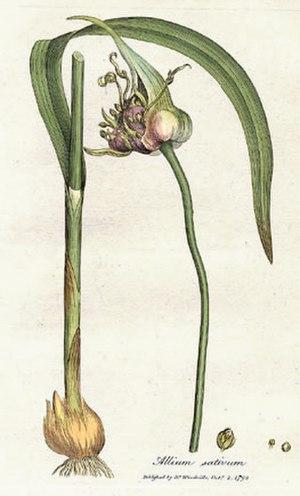
L'ail, ail commun ou ail cultivé est une espèce de plante potagère vivace monocotylédone dont les bulbes, à l'odeur et au goût forts, sont souvent employés comme condiment en cuisine. La tête d'ail se compose de plusieurs caïeux ou « gousses » d'ail. La fleur d'ail est aussi consommée.
Le capitulaire De Villis, ou plus exactement le Capitulare de Villis vel curtis imperii est un acte législatif datant de la fin du VIIIᵉ siècle ou du début du IXᵉ siècle.